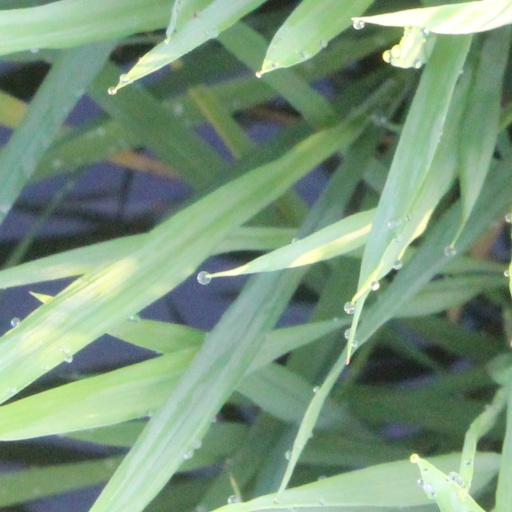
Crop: rice